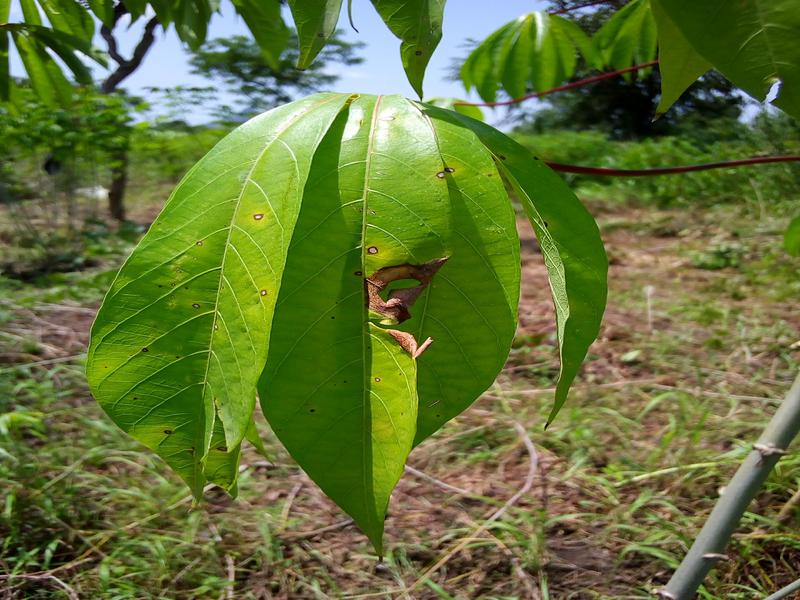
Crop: cassava
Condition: bacterial_blight